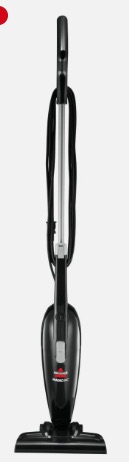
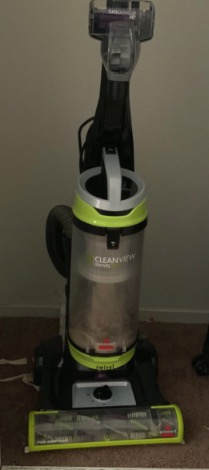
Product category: items_vacuum
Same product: no